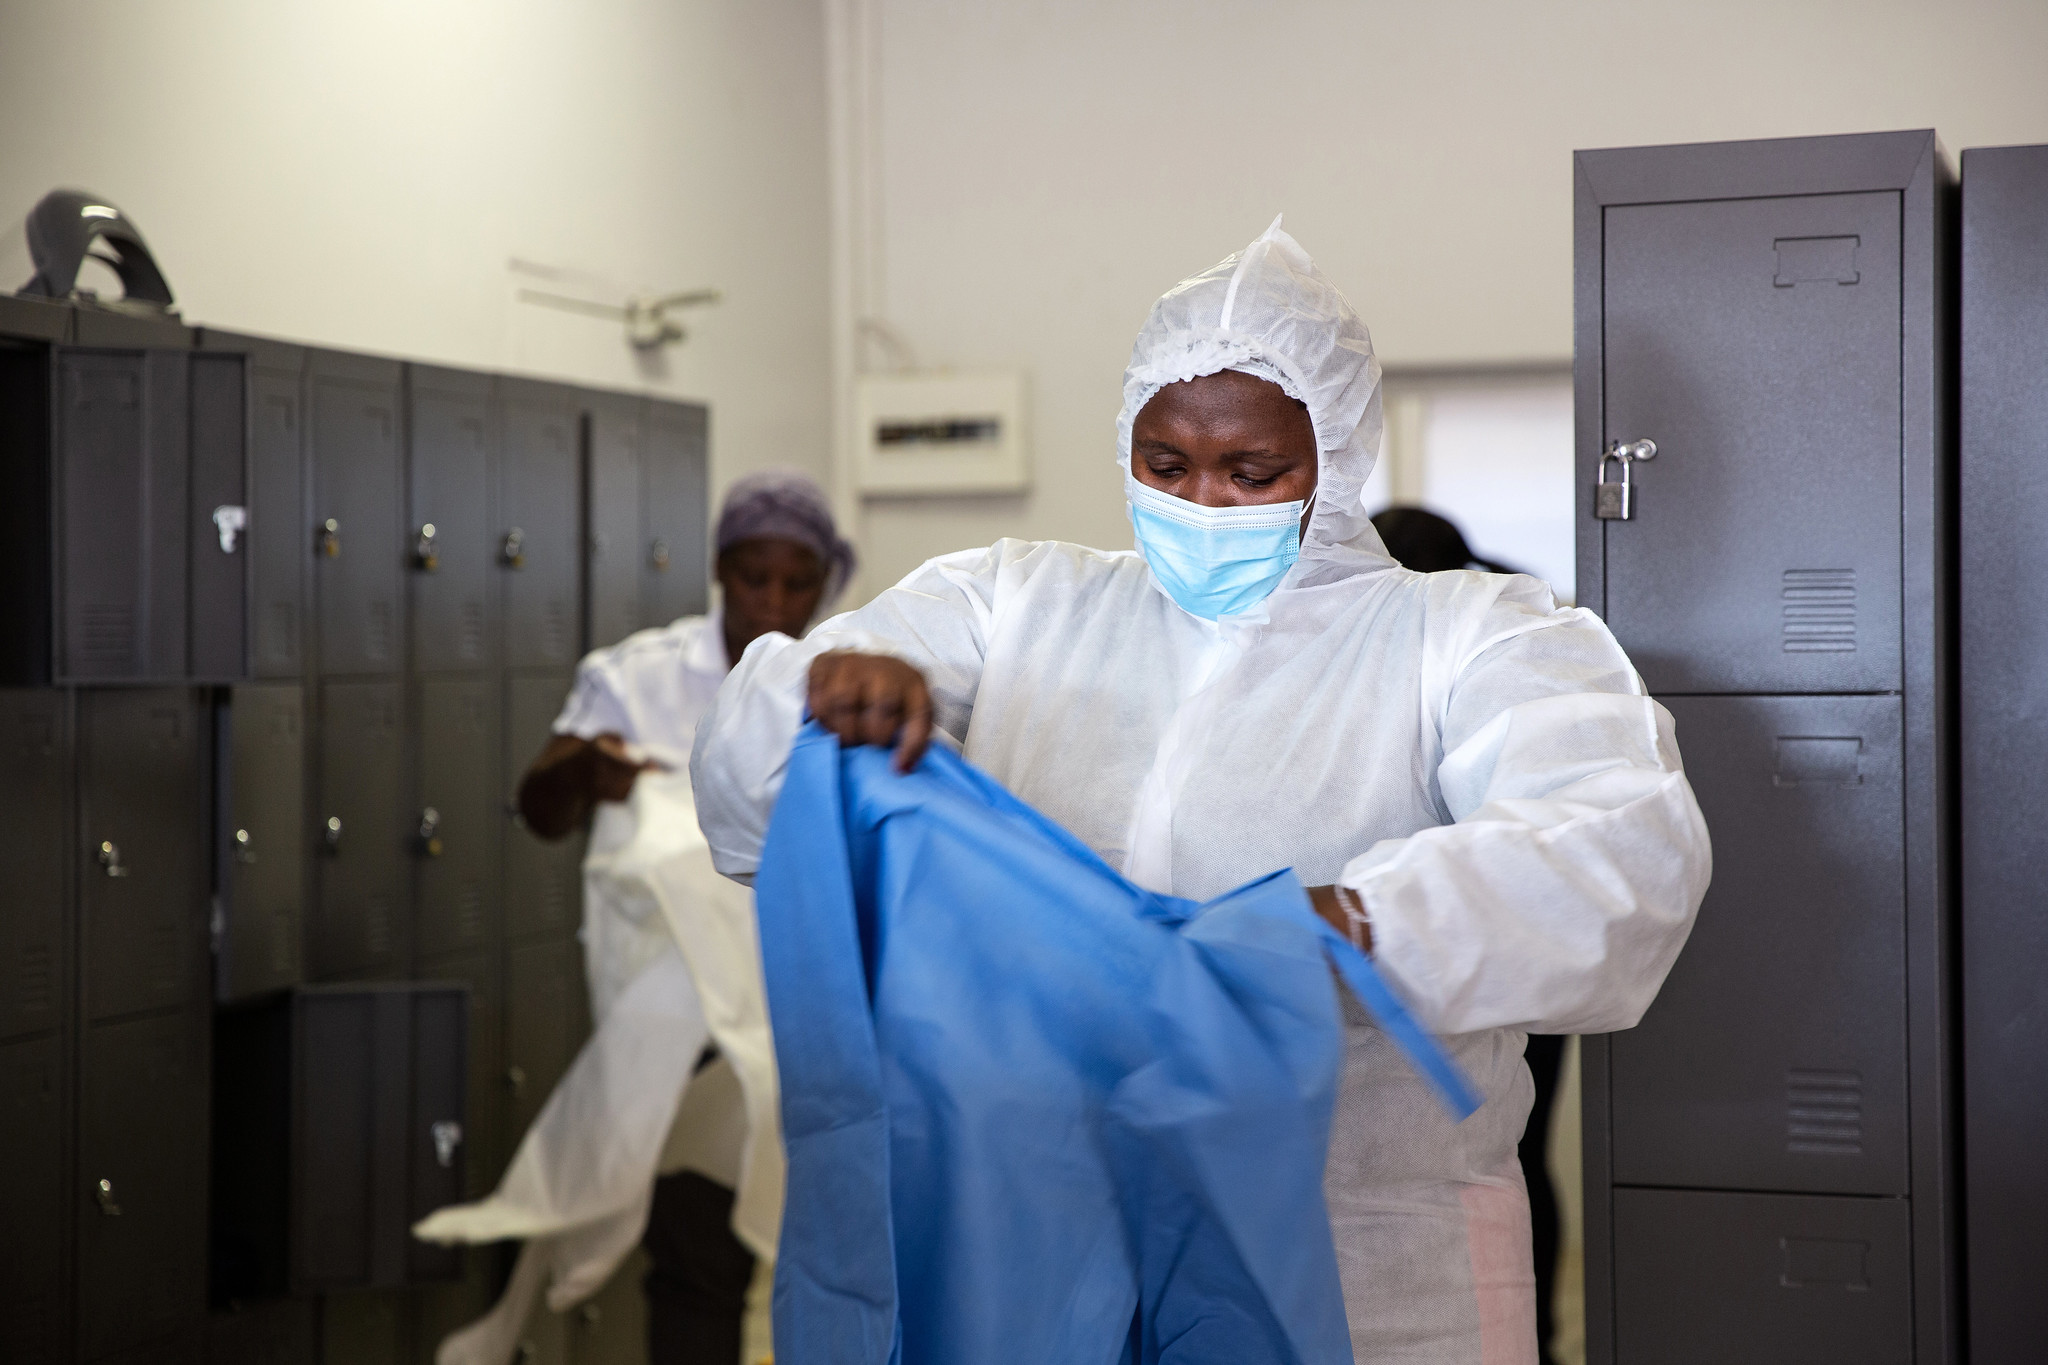
Objects detected:
Mask